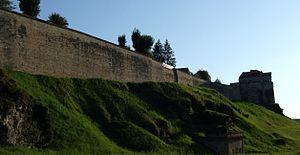
Langres, FRANCE
Langres est une commune française du département de la Haute-Marne, dont elle est l'une des deux sous-préfectures, en région Grand Est.